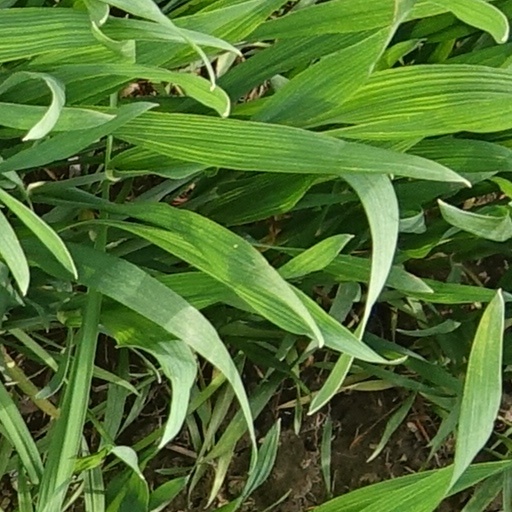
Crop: wheat